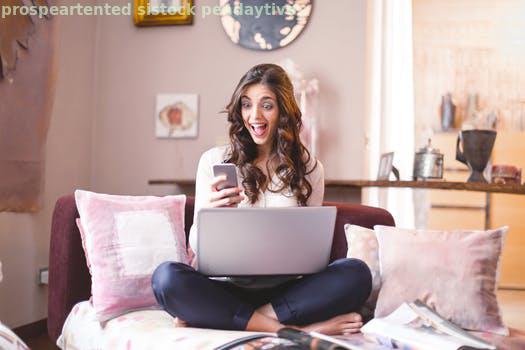
Label: Watermark